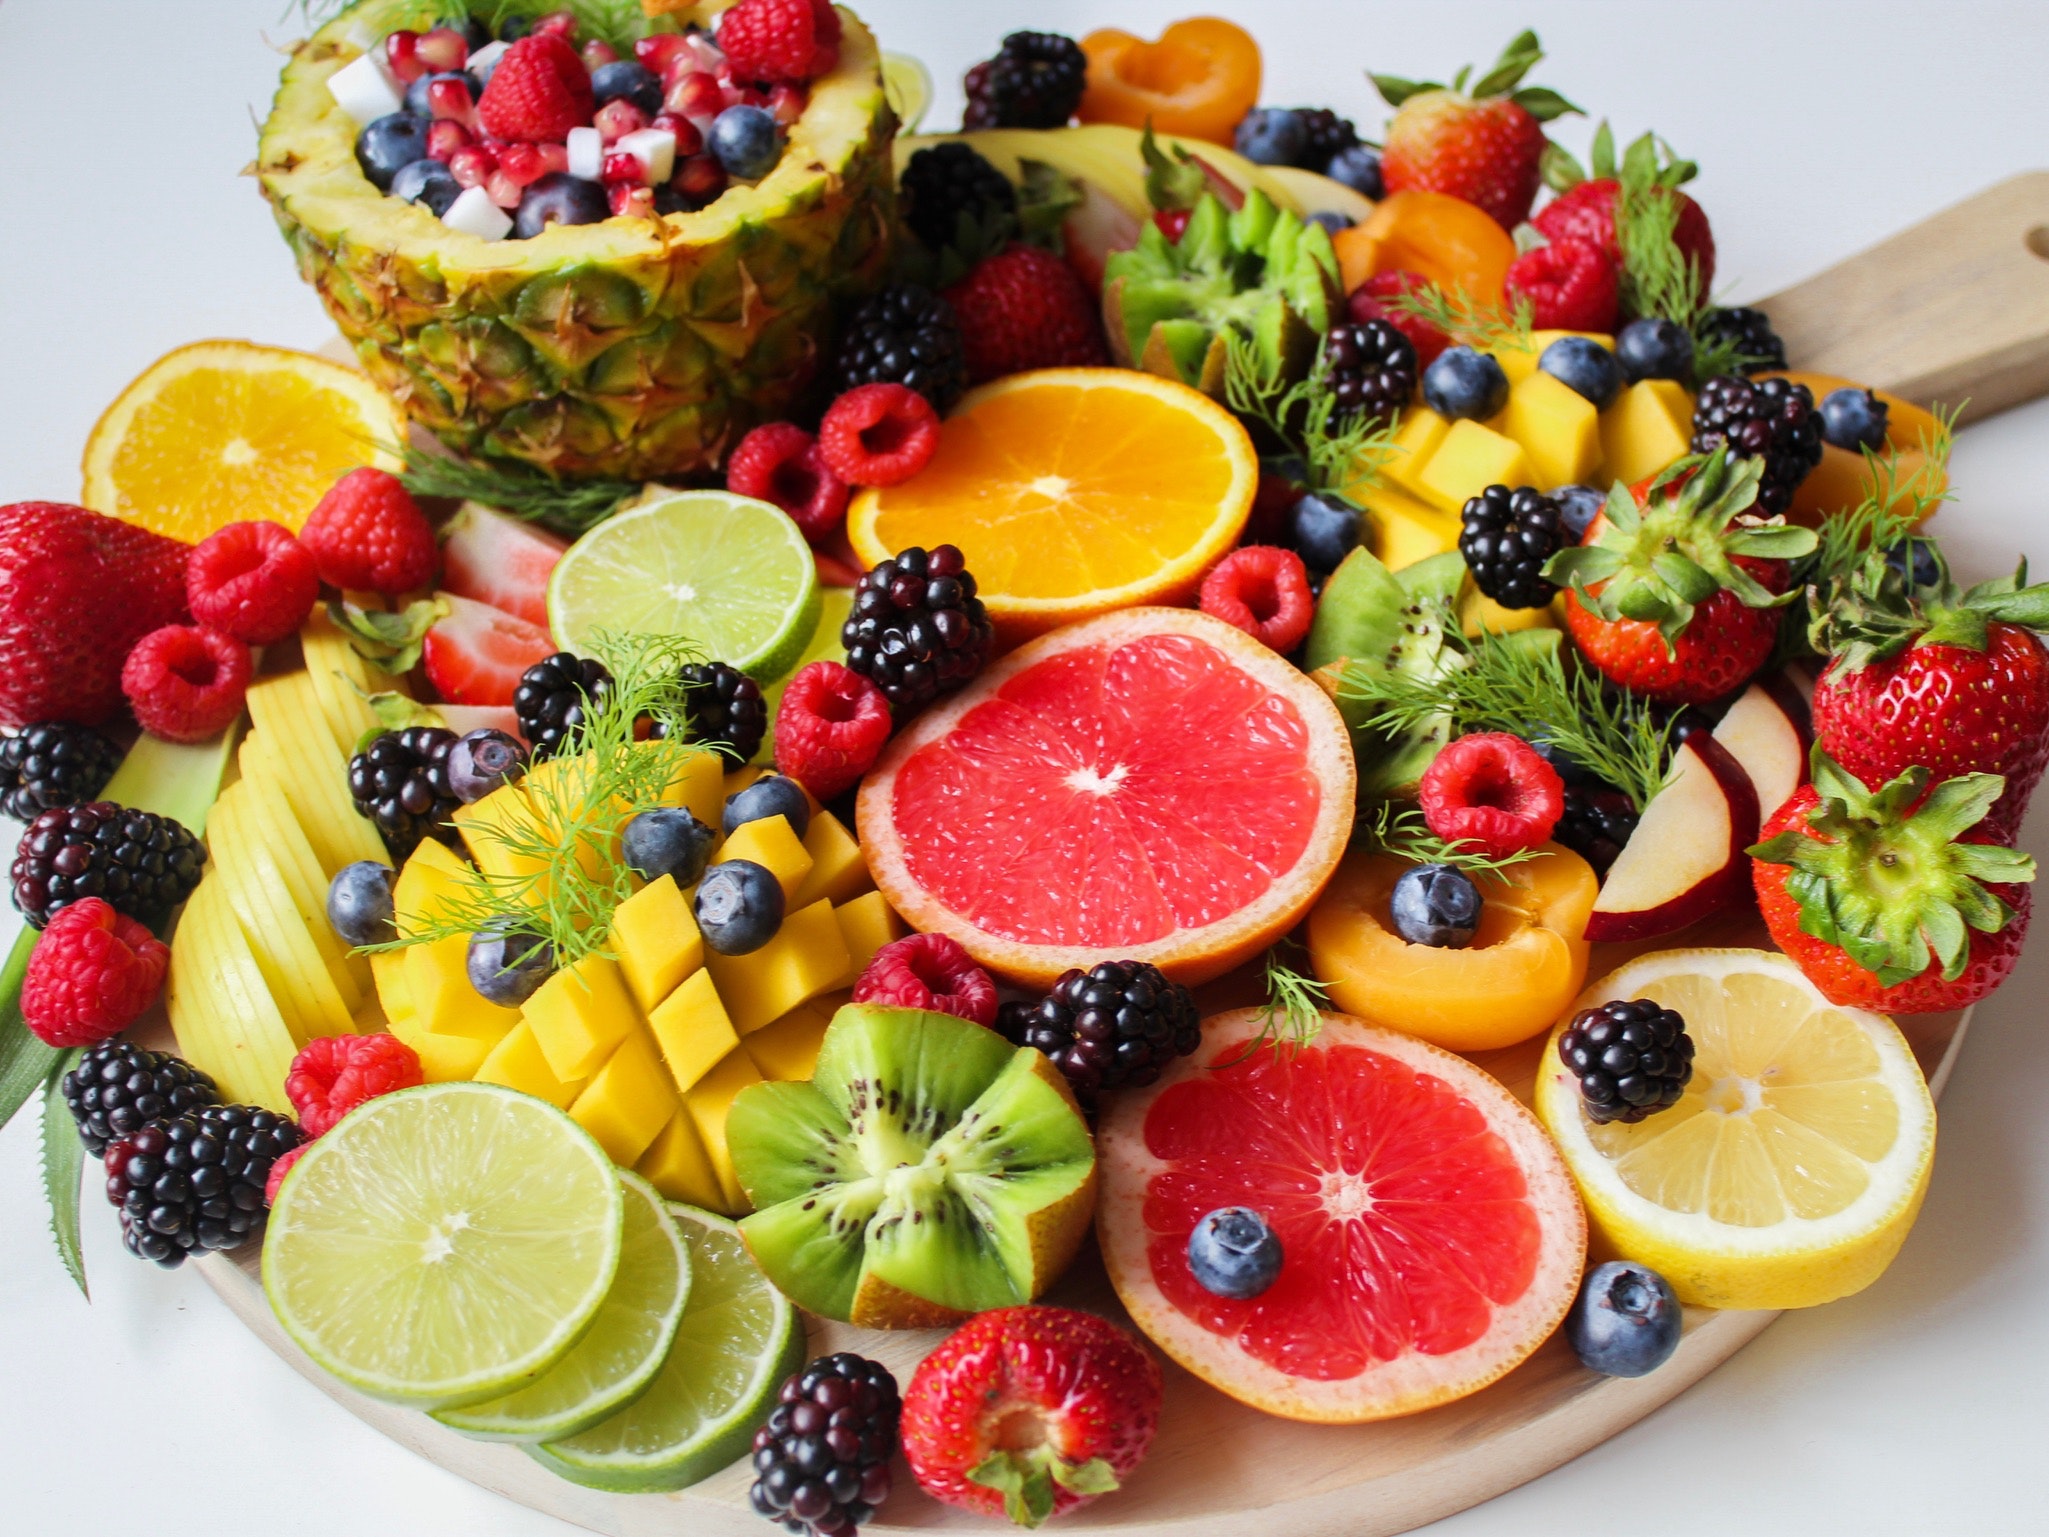
food, natural foods, fruit, fruit salad, cuisine, garnish, dish, ingredient, salad, vegetarian food, platter, plant, produce, orange, superfood, citrus, Food group, vegetable, grapefruit, pomegranate, vegan nutrition, finger food, brunch, recipe, citric acid, lime, Hawaiian food, berry, whole food